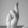
ASL letter: R